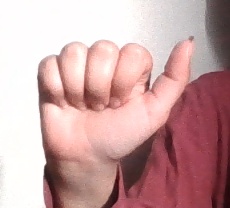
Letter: dhad